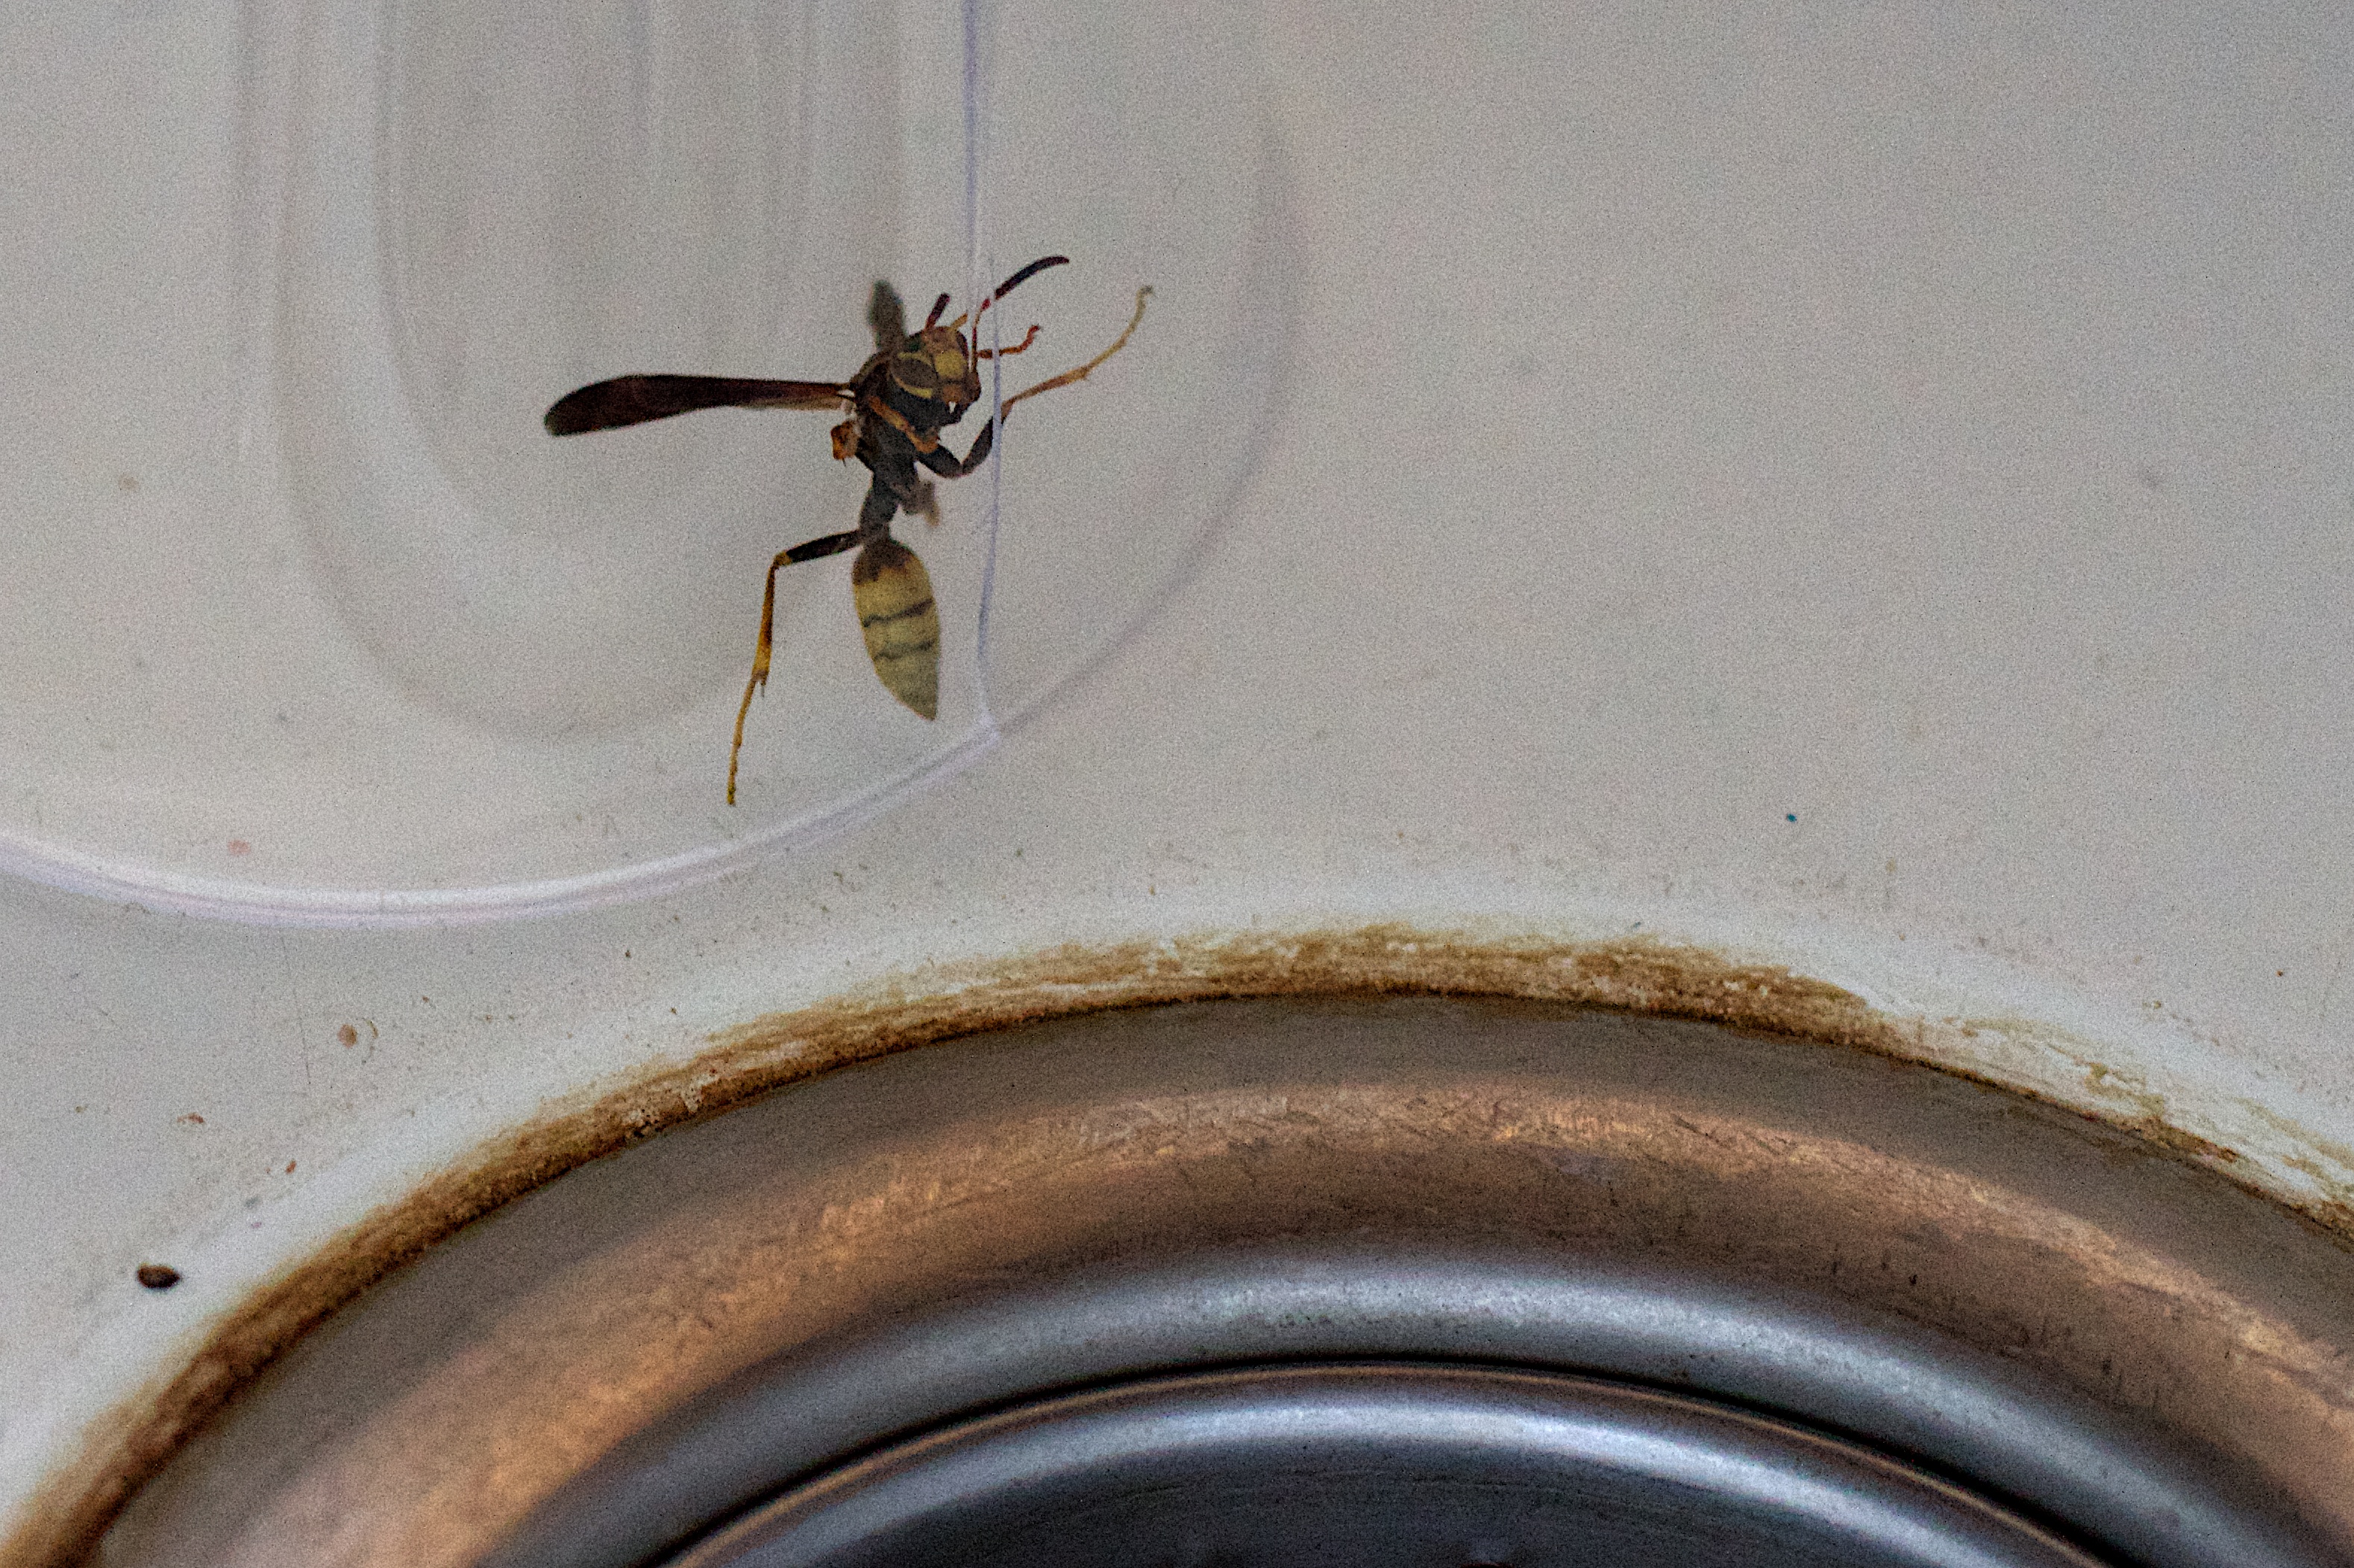
wheel, insect, invertebrate, macro photography